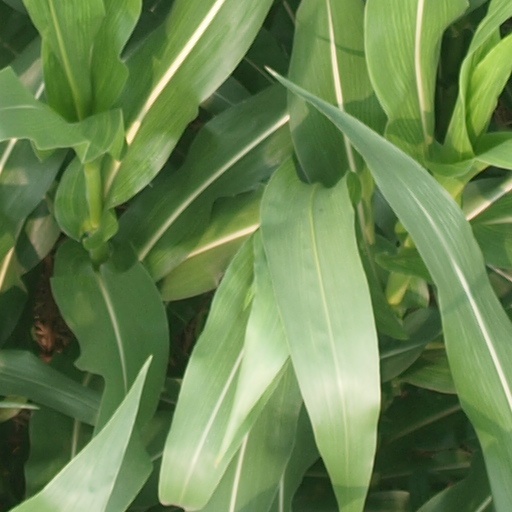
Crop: maize; corn